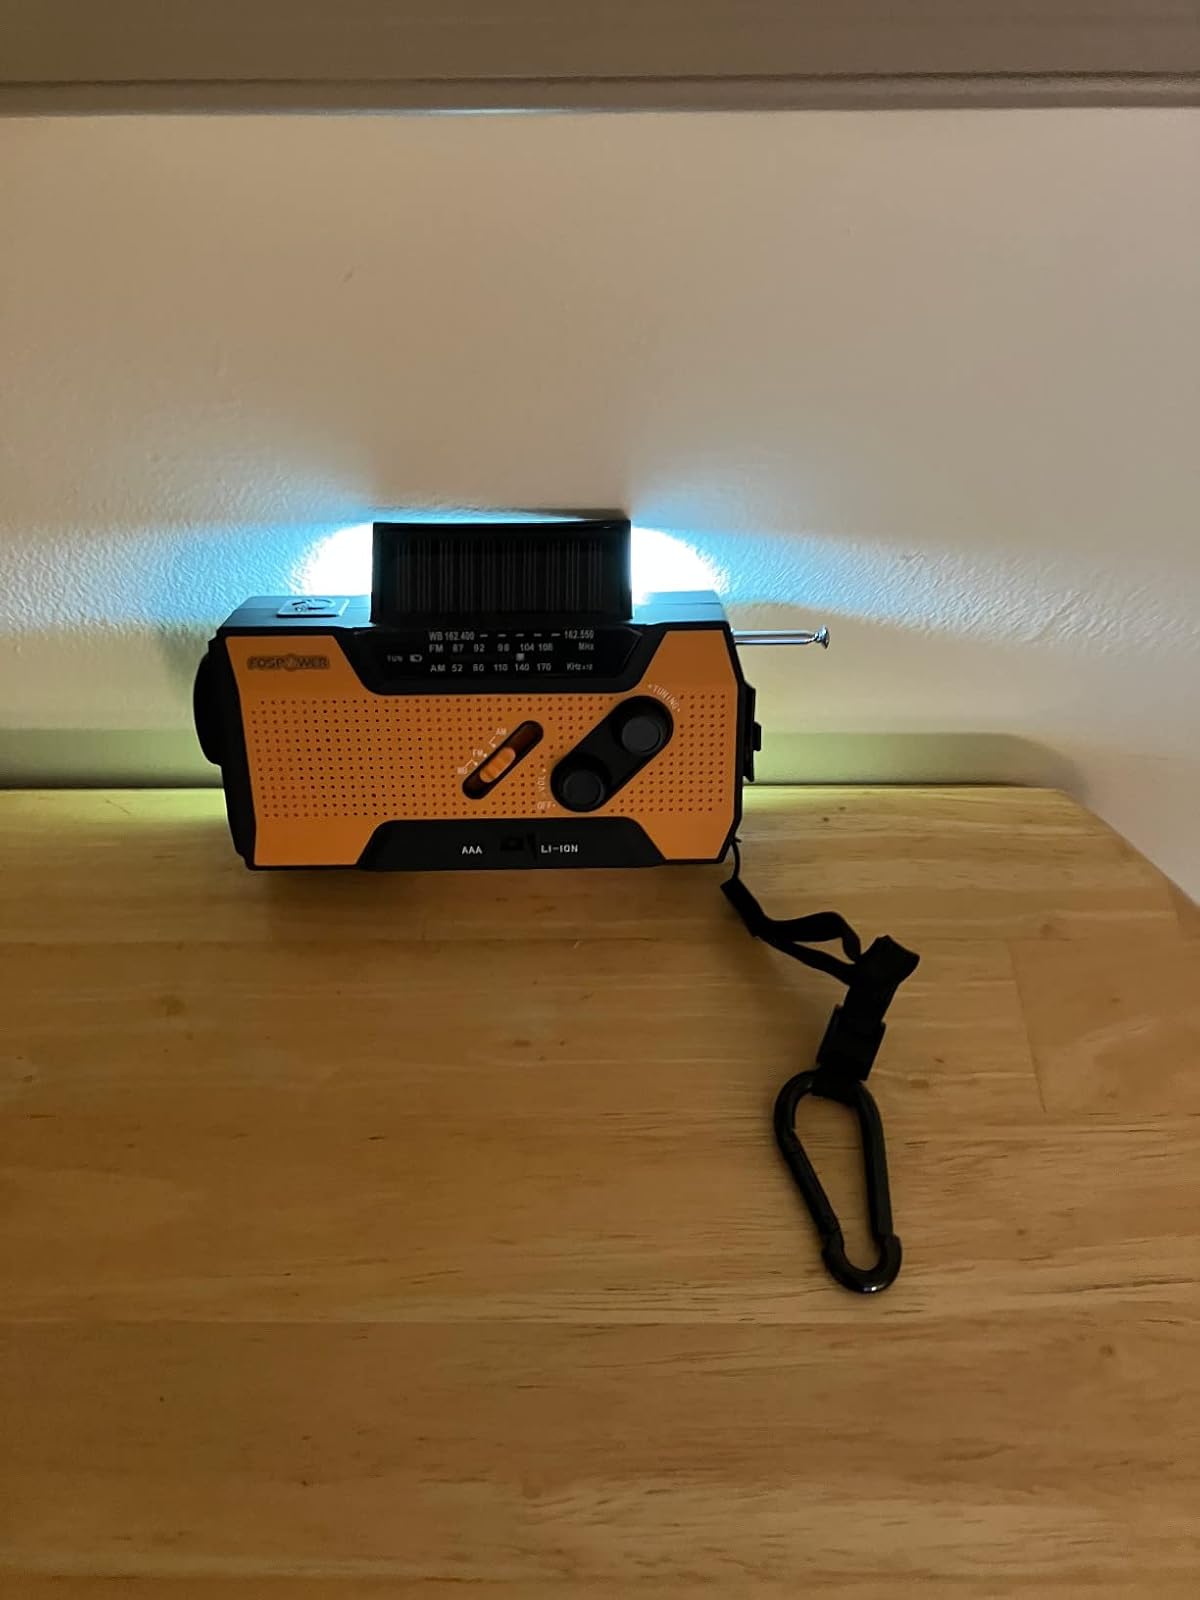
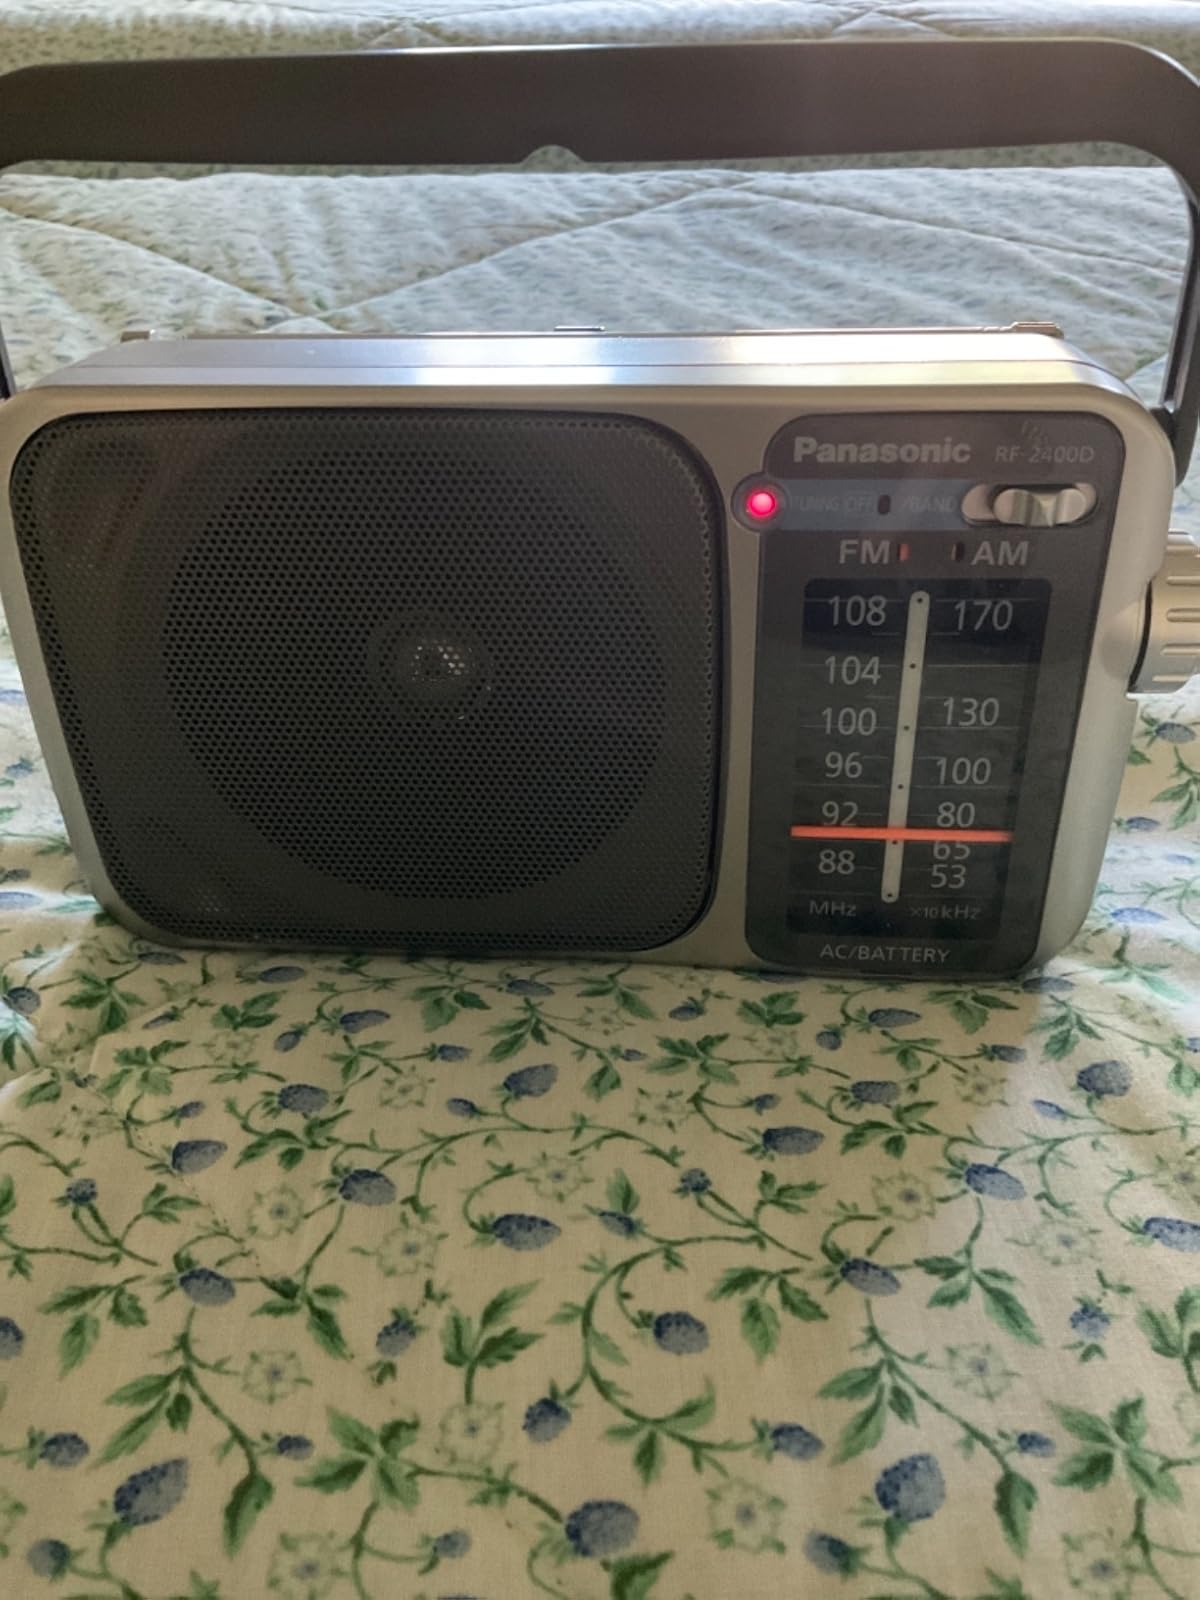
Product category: radio
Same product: no